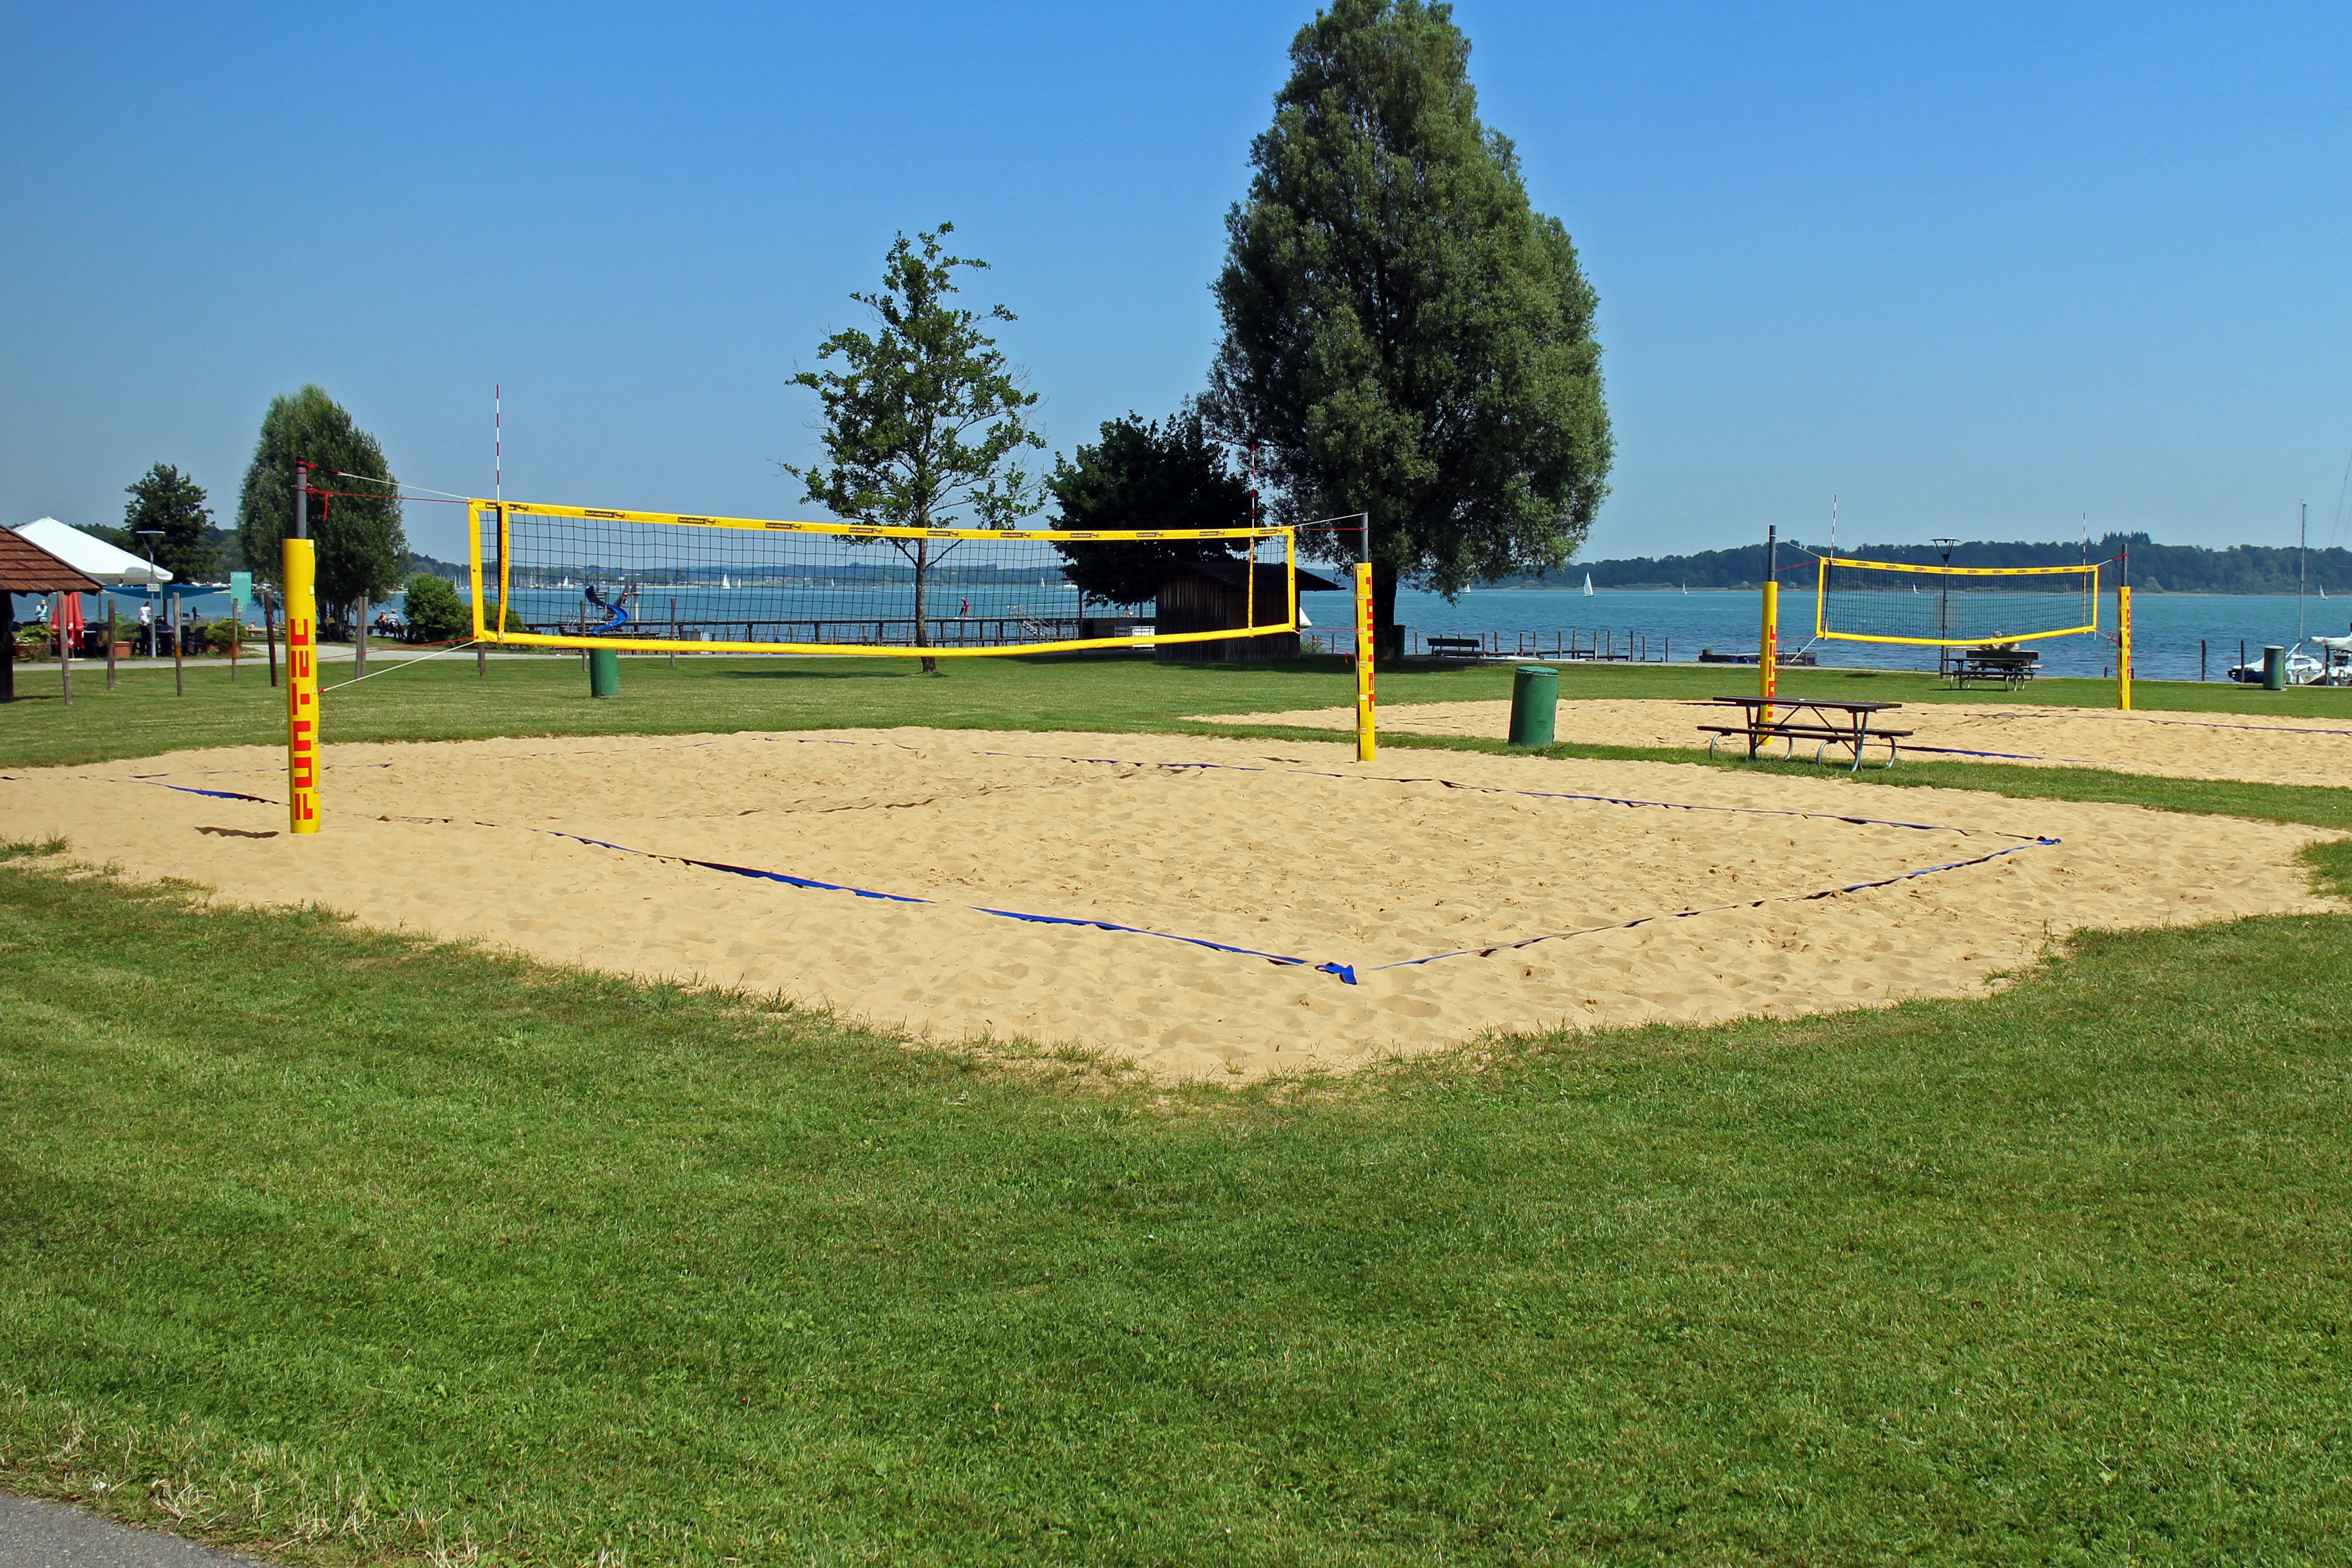
grass, sand, structure, sport, lawn, stadium, baseball field, public space, sports, playground, network, volleyball, playing field, beach volleyball, beach volley, outdoor recreation, volleyball field, volleyball net, sport venue, outdoor play equipment, beach plant